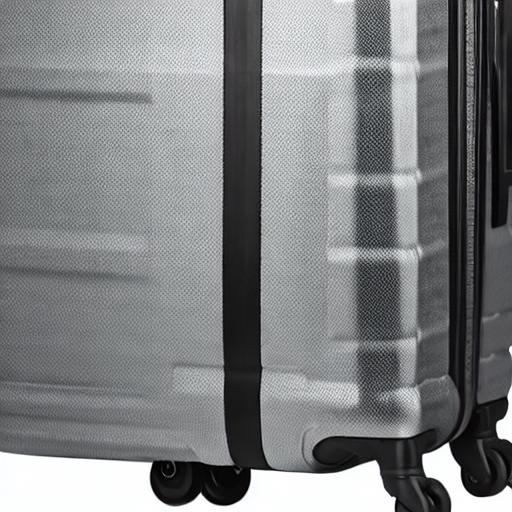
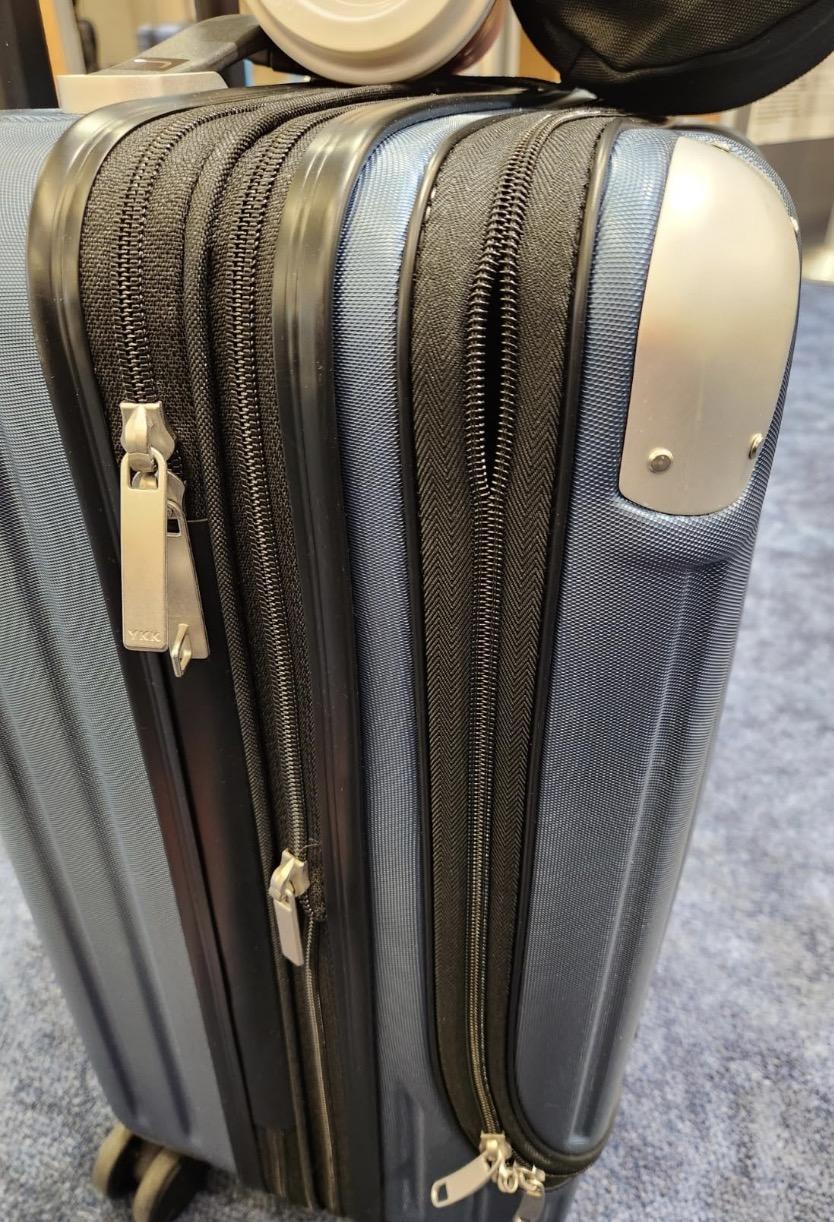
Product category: items_tea
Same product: no